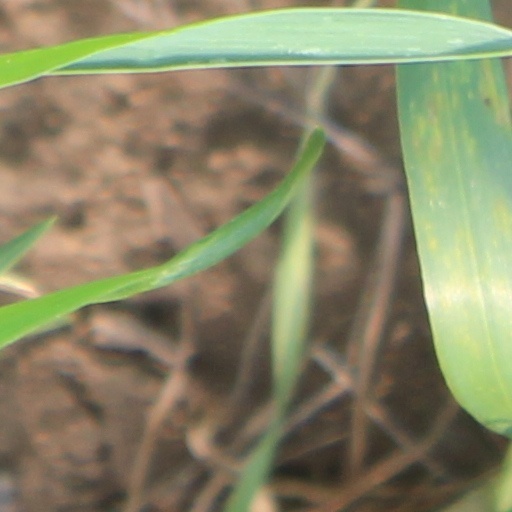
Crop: wheat